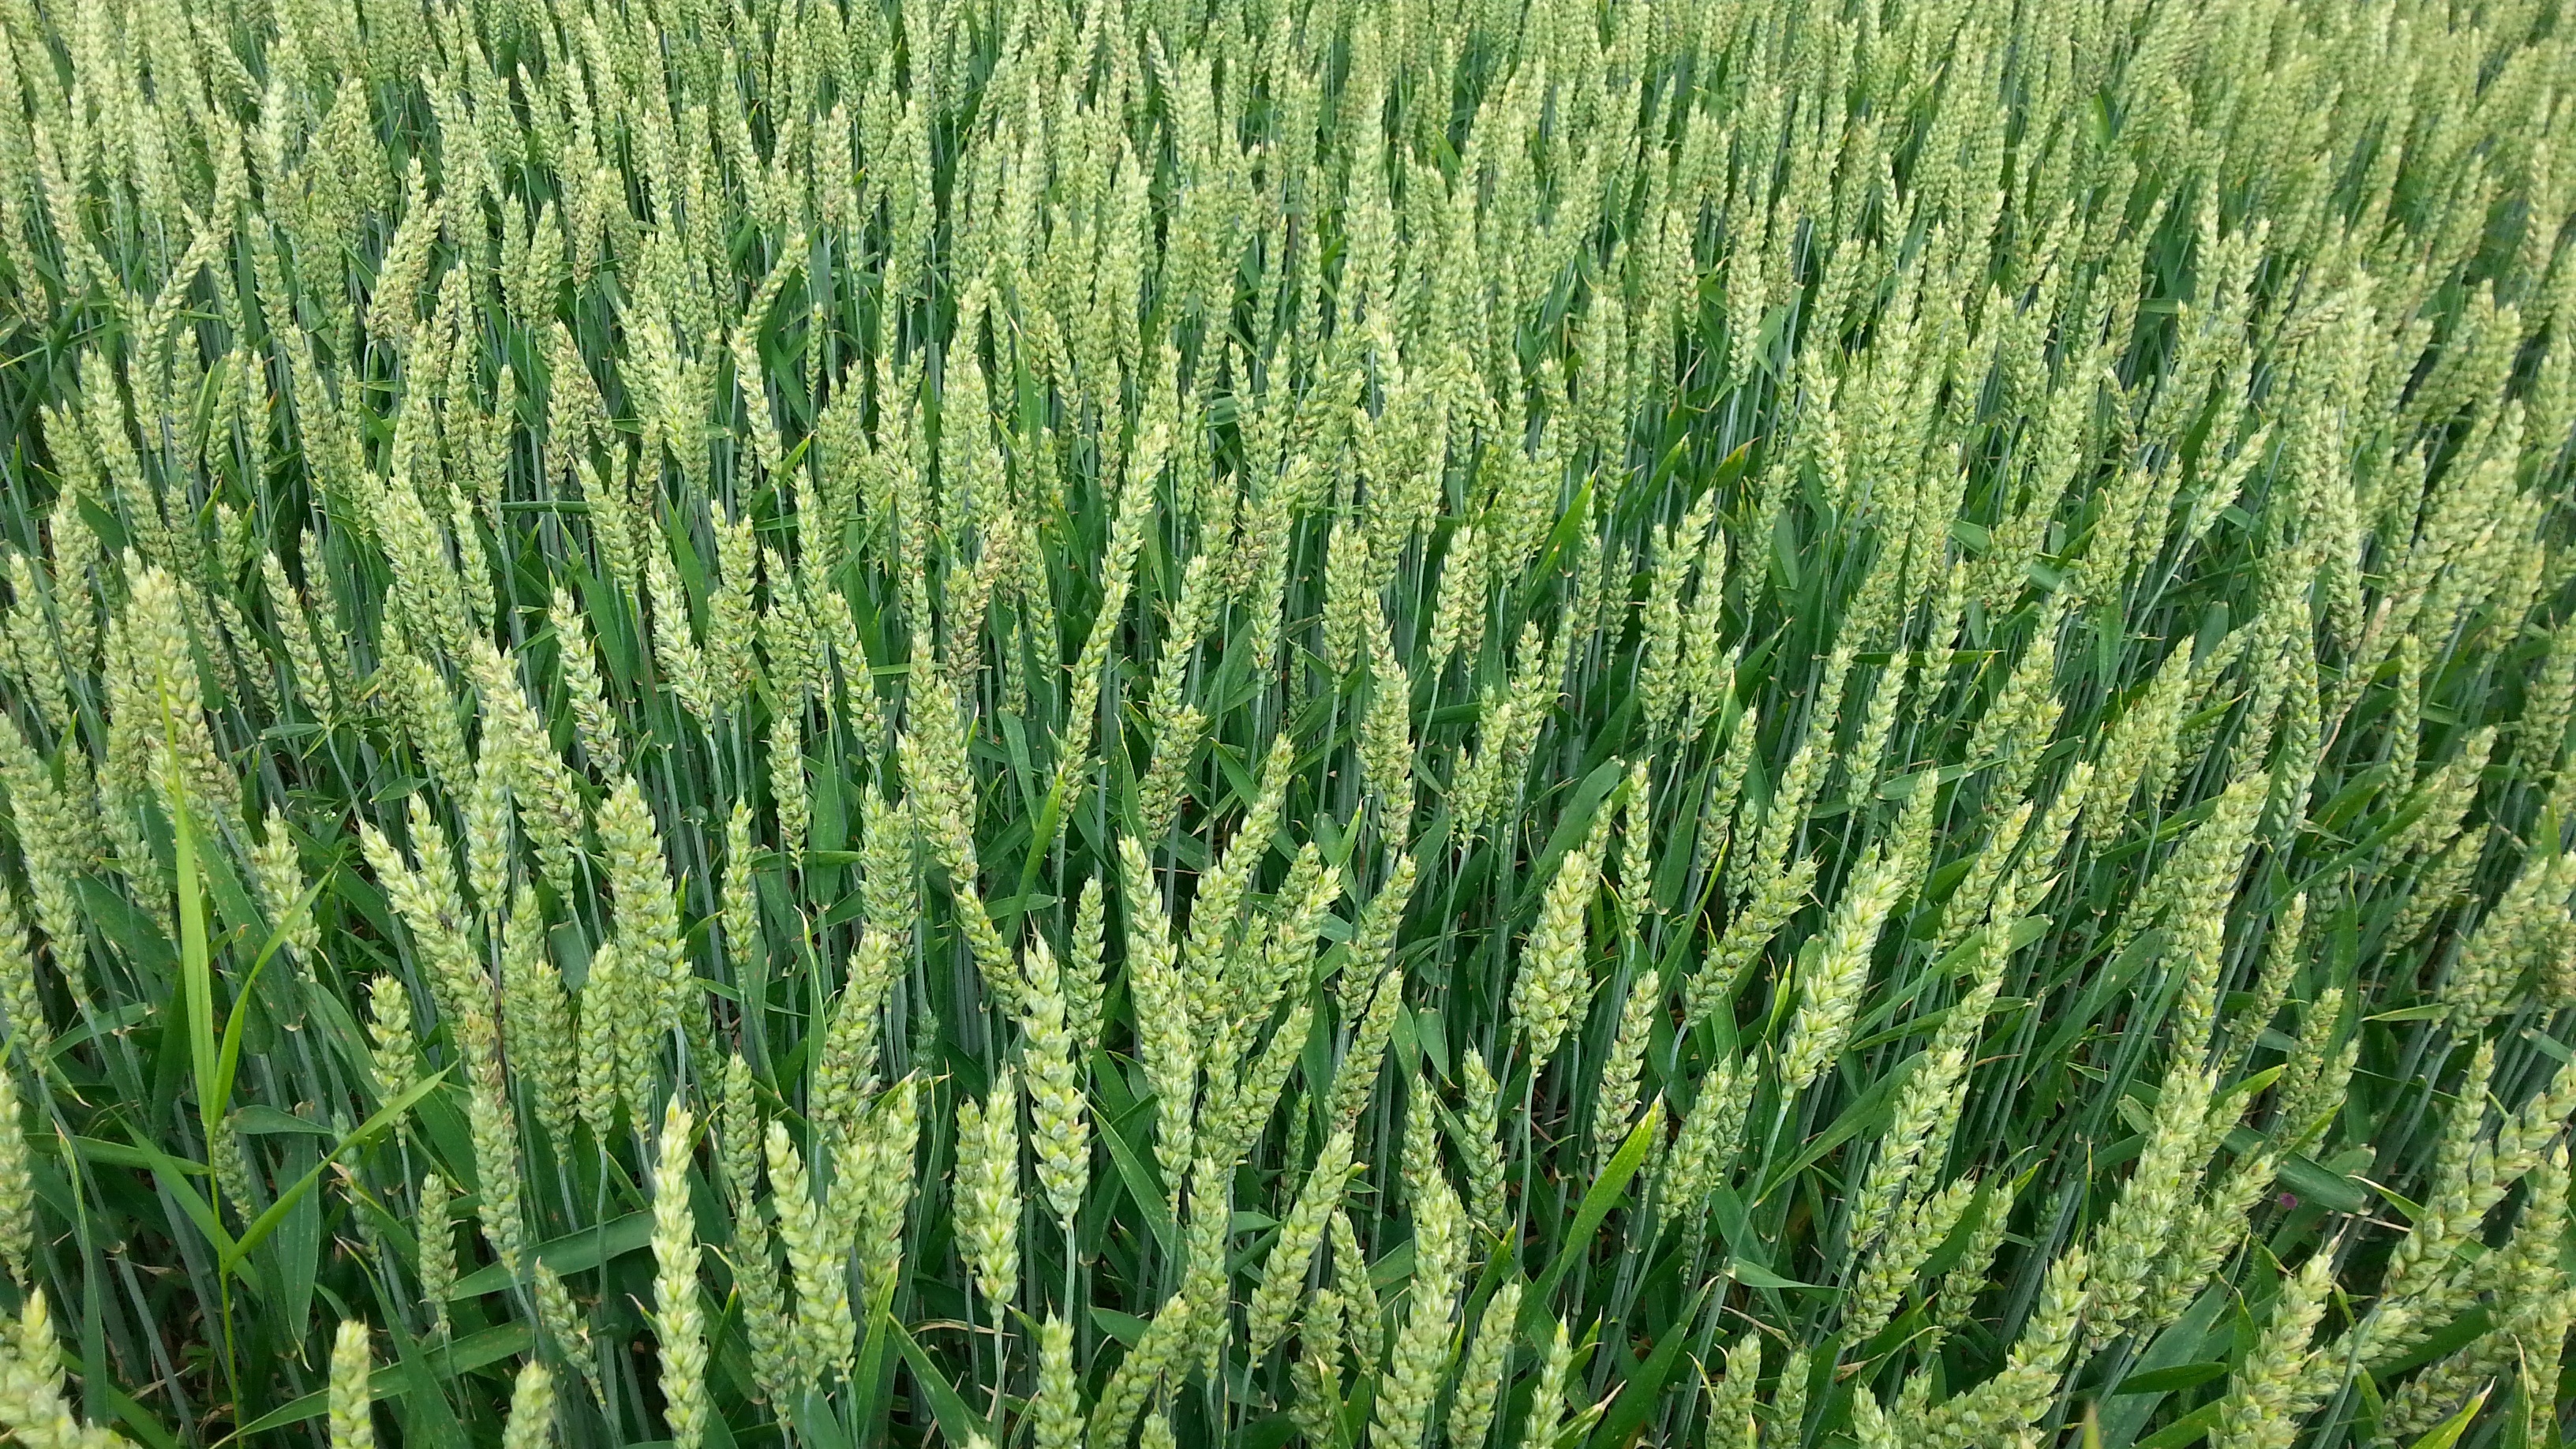
nature, grass, plant, field, barley, wheat, grain, prairie, food, harvest, crop, agriculture, cereal, rye, cornfield, arable, mature, flowering plant, grain fields, commodity, emmer, triticale, chrysopogon zizanioides, hordeum, grass family, land plant, hierochloe, food grain, einkorn wheat